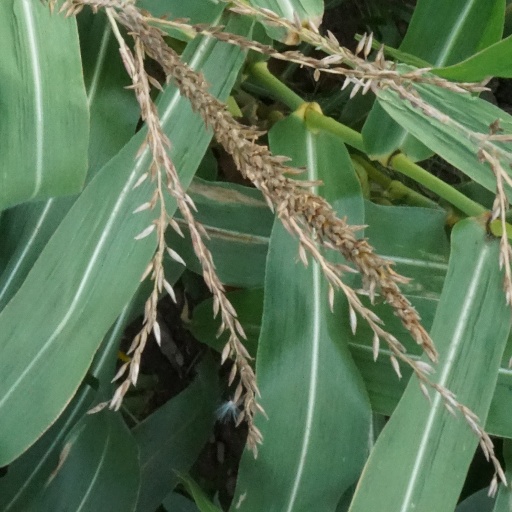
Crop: maize; corn